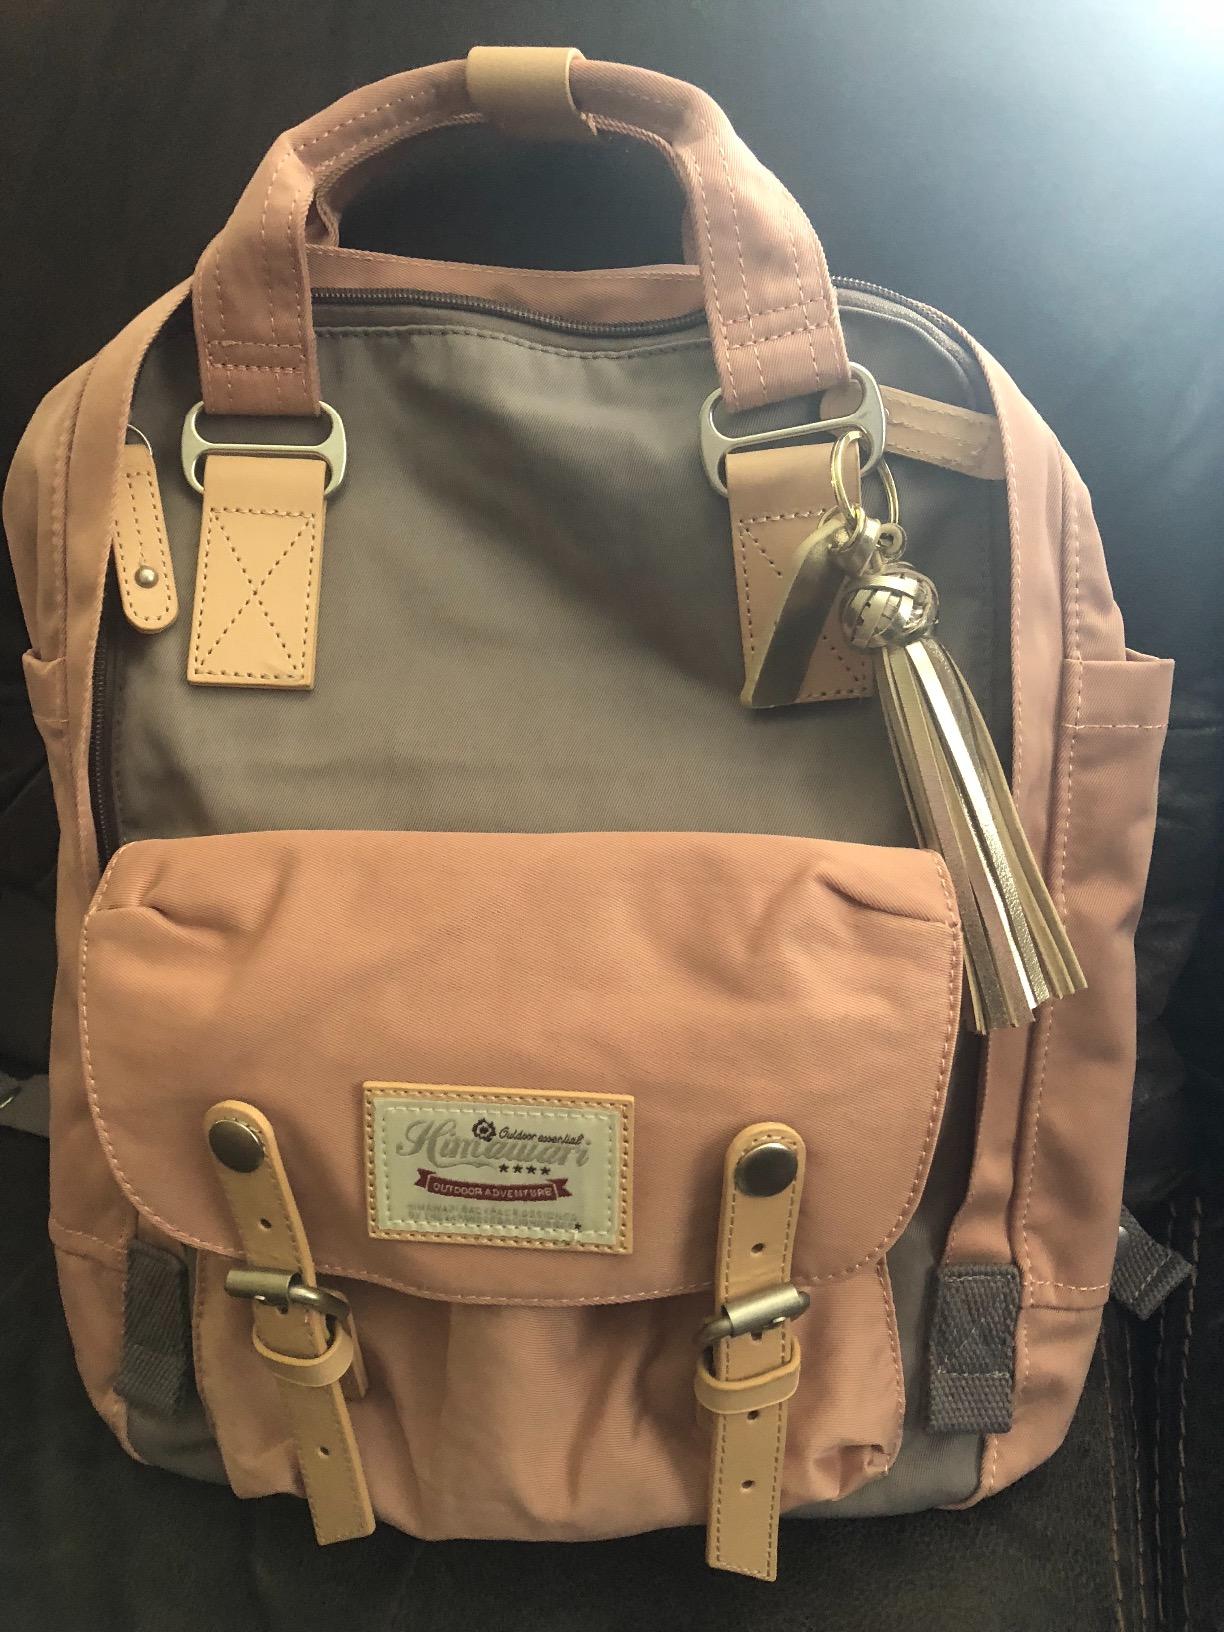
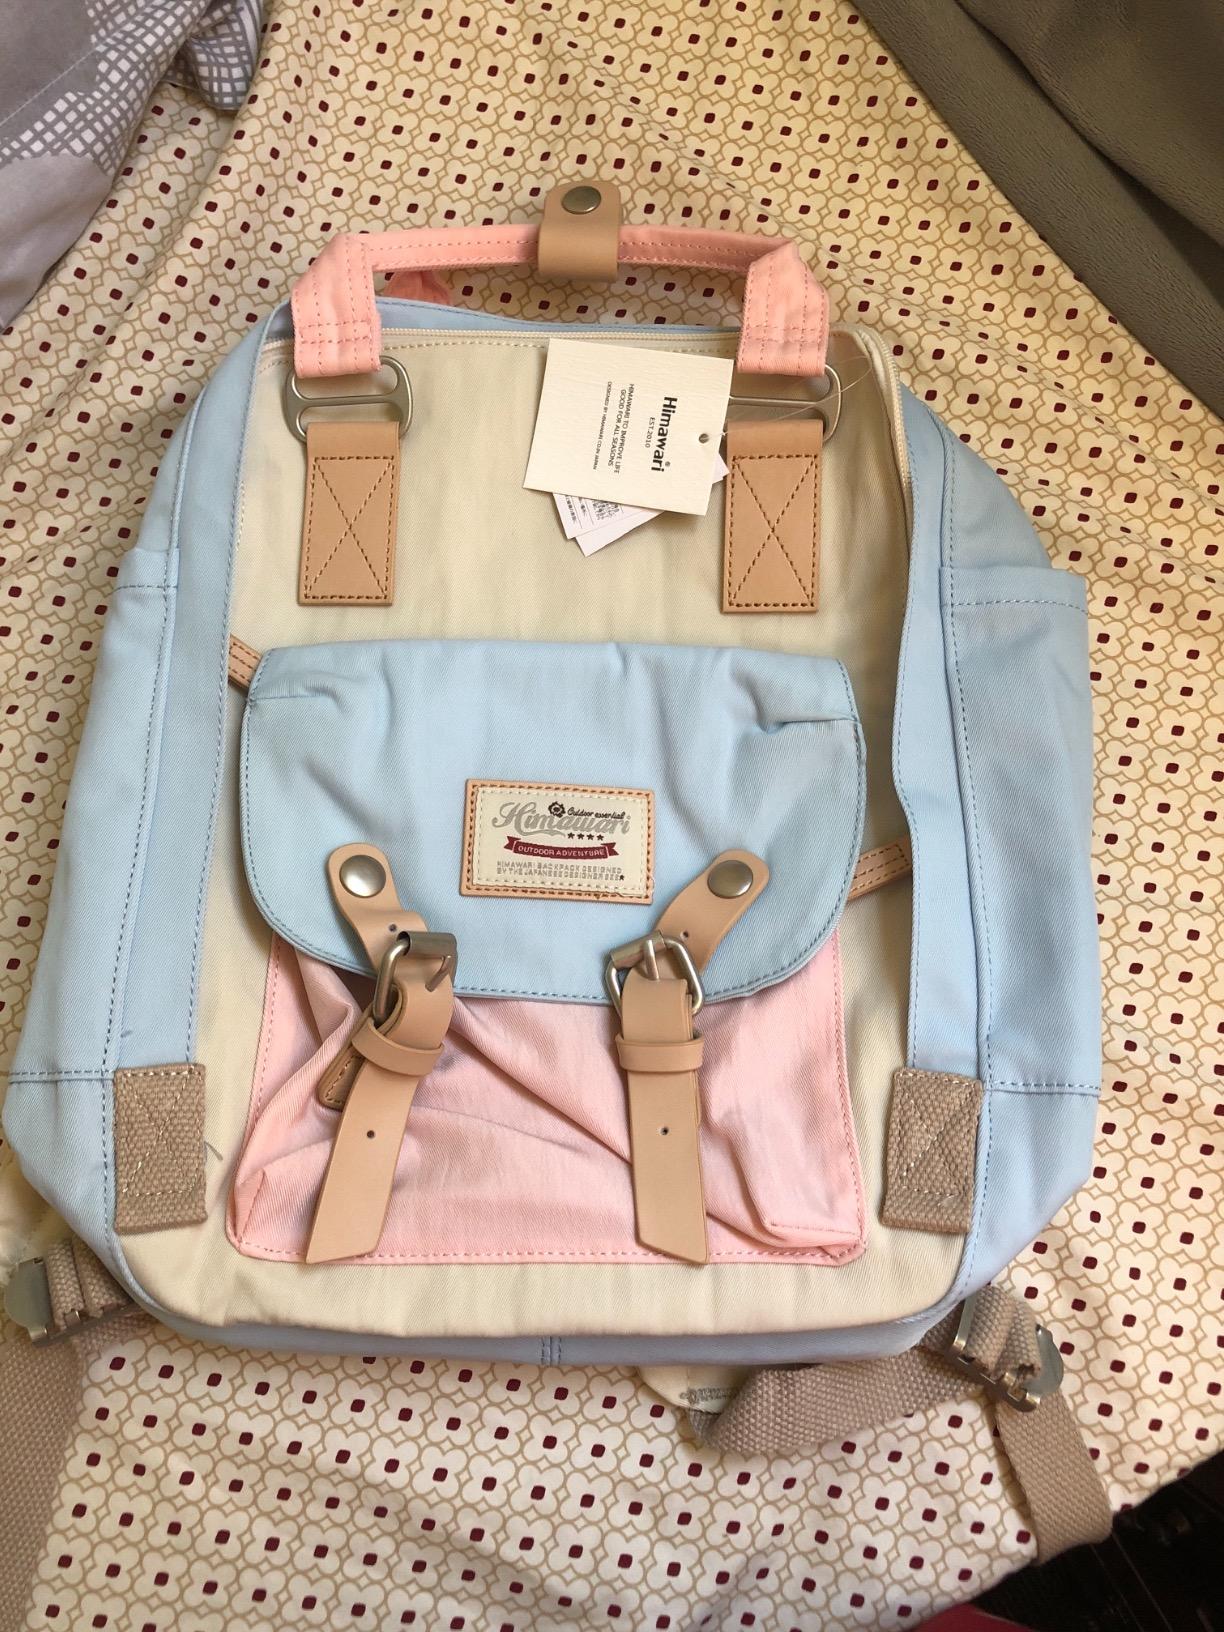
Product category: bag
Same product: no